History of Ghana

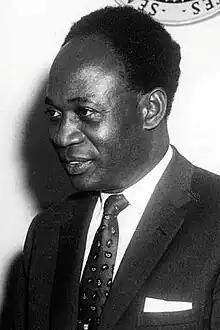
Kwame Nkrumah, pictured in 1961

On the domestic front, Nkrumah believed that rapid modernization of industries and communications was necessary and that it could be achieved if the workforce were completely Africanized and educated. Expansion of secondary schools became a high priority in 1959–1964, along with expansion of vocational programs and higher education.